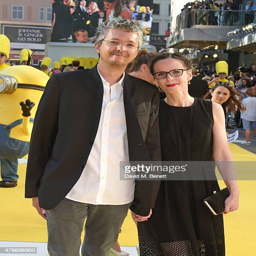
animator attends the world premiere